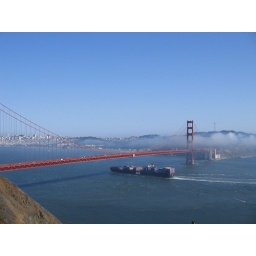
boat under bridge